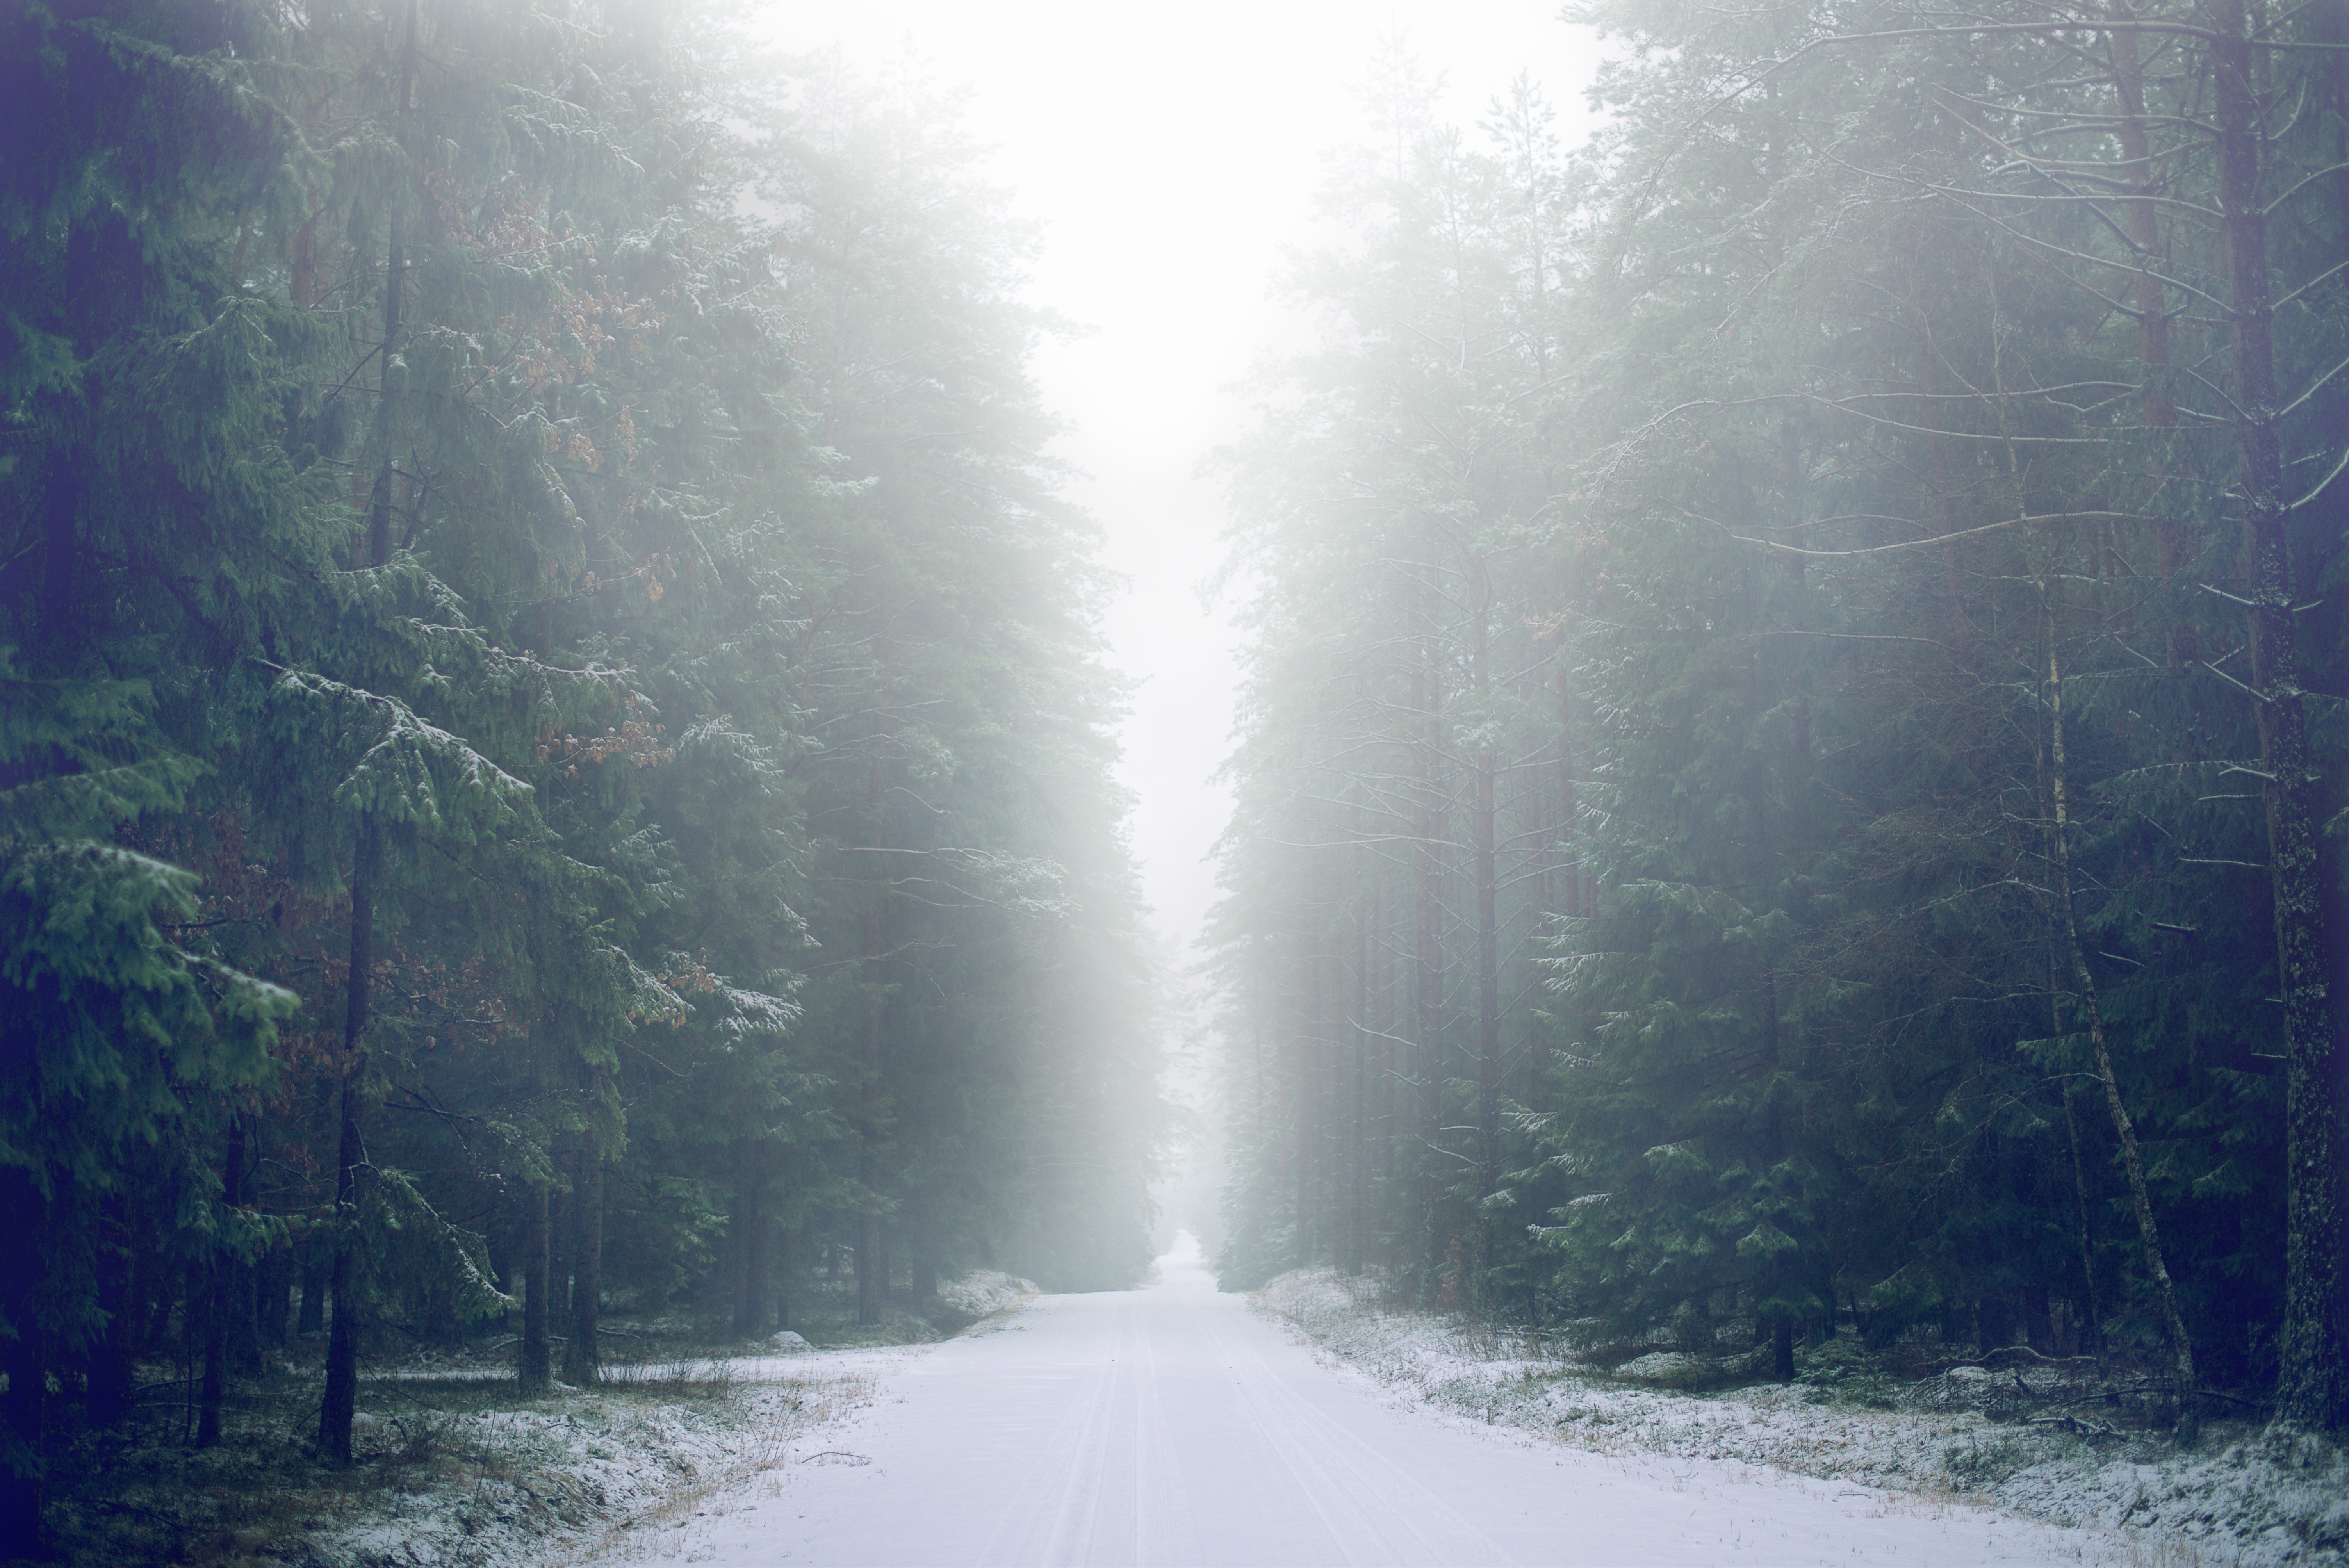
tree, nature, forest, mountain, snow, winter, fog, mist, sunlight, morning, weather, drizzle, atmospheric phenomenon